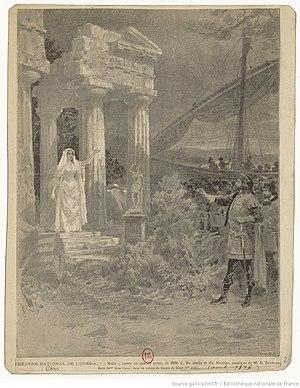
Théâtre national de l'Opéra
Victor Alphonse Duvernoy est un pianiste et compositeur français né le 30 août 1842 à Paris et mort dans cette même ville le 6 mars 1907.